Snowball & Son

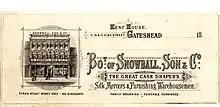

In 1850, William Snowball opened his department store at 15-25 High Street, Gateshead. The store sold a variety of household goods and furnishings. William's older brother James Snowball was a successful businessman running the Snowball Fire Brick company and owning several Collierys.